2021 Japan Series

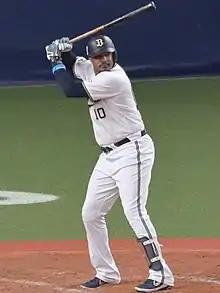
Adam Jones hit the game-winning home run for Orix

Juri Hara started Game 5 for Yakult and Sachiya Yamasaki started for Orix; both pitchers allowed two runs in innings pitched. Domingo Santana scored Yakult's first run in the second inning, and Masataka Yoshida scored for Orix in the fourth inning. Munetaka Murakami hit a home run for Yakult in the bottom of the fourth inning, and Orix tied the game in the sixth inning after Yoshida reached base on an error and back-to-back singles drove him home. With the game tied at 2–2, Orix scored two runs in the seventh inning on a single by Kotaro Kurebayashi, an RBI triple by Ryo Ota, and an RBI pinch hit single by Steven Moya. Orix added another run in the eighth, and Tetsuto Yamada hit a home run for Yakult in the eighth inning to tie the game. Orix pinch-hitter Adam Jones hit the game-winning home run off Yakult closer Scott McGough in the ninth inning.